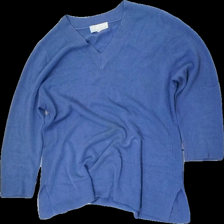
View: front
Type: Sweater
Category: Ladies
Brand: Not in the list
Brand text on label: carolyn taylor
Colors: Blue
Material: 100% acryl
Cut: Regular
Season: All
Stains: Minor
Price range: <50
Recommended usage: Export